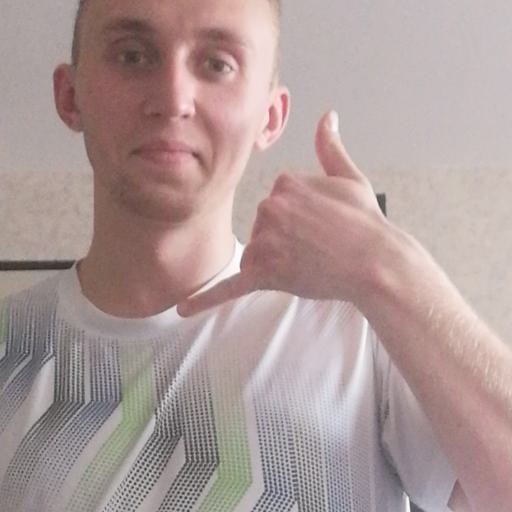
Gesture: call